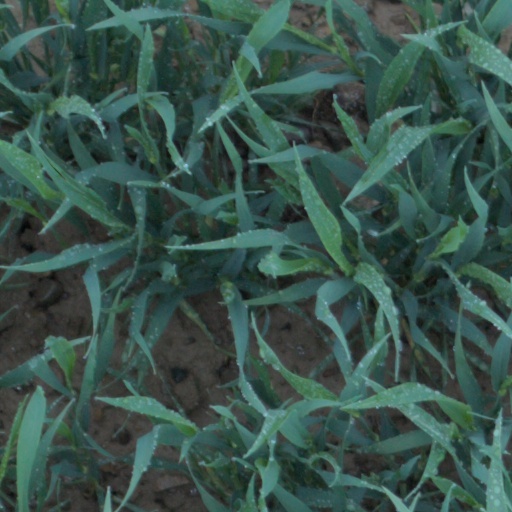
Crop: wheat